Jakšto Street

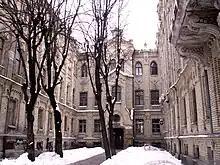
Prozorov Building

Jakšto Street is a short street in the central part of Vilnius, named after the Lithuanian Catholic theologist and philosopher . It is some 350 metres long and leads from the principal Gediminas Avenue towards the Neris river, sloping by some 7 metres towards the north. The street is flanked by buildings built between the 1890s and the 2000s. Throughout its history and according to political preferences of Vilnius authorities, it was named Старый Переулок (Old Backyard), Улица Херсонская (Kherson Street), Krähenstraße (Crow Street), ulica Dąbrowskiego (Dąbrowski Street), Dambrausko-Jakšto gatvė (Dambrauskas-Jakštas Street), Komunarų gatvė (Communards Street) and Jakšto gatvė (Jakštas Street).